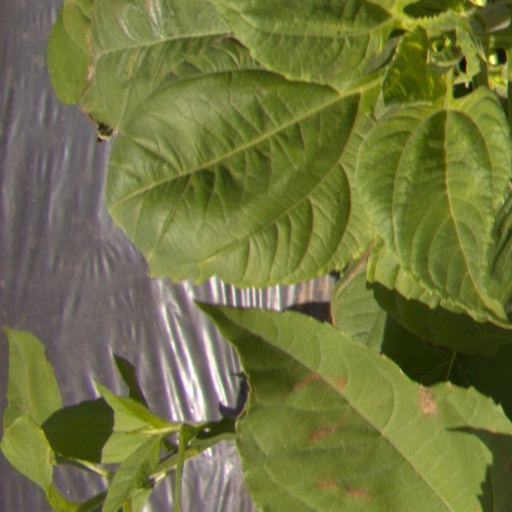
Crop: Jerusalem artichoke